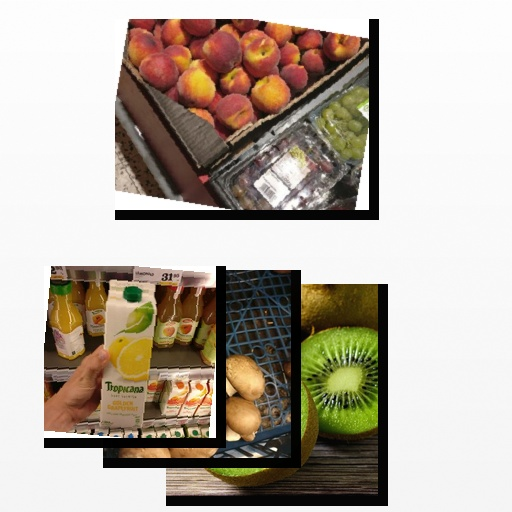
Food items: golden_grapefruit_juice, mushroom, peach, kiwi